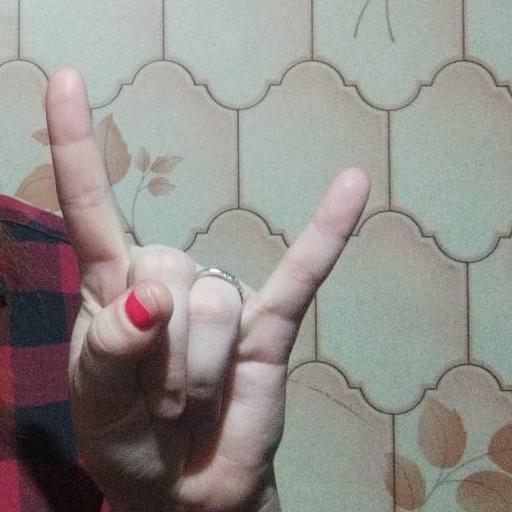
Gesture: rock